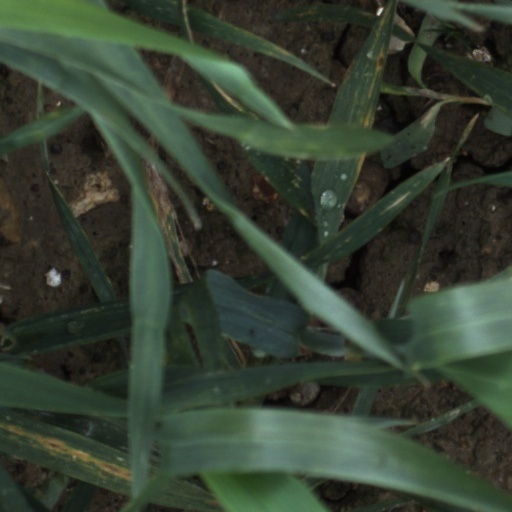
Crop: wheat